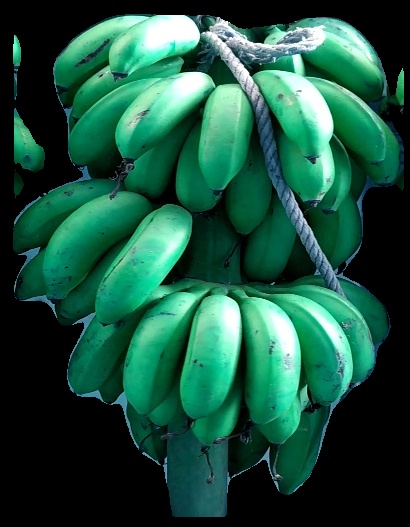
Variety: rasbale
Grade: grade2